Describe the emotion expressed in this image:  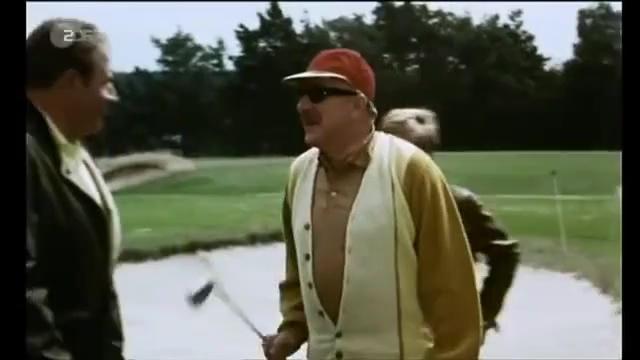
This person displays Suffering, valence and arousal with low intensity.